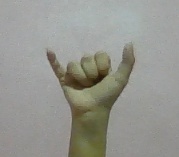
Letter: ya